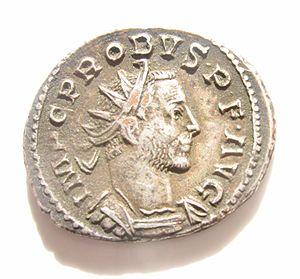
Le vignoble de Bourgogne est un vignoble français situé en Bourgogne-Franche-Comté dans les départements de l'Yonne, de la Côte-d'Or et de Saône-et-Loire. Il s’étend sur 250 km de longueur du nord de Chablis au sud du Mâconnais.
Le vézelay est un vin blanc d'appellation d'origine contrôlée (AOC) produit dans le vignoble de Bourgogne. Son vignoble est situé dans l'Yonne, à quarante cinq kilomètres au sud de Chablis et à trente kilomètres d'Irancy. Cette AOC s'étend sur les communes de Vézelay, Asquins, Saint-Père et Tharoiseau.
Probus est empereur romain de juillet 276 à octobre 282. Héritant d’un Empire romain réunifié, il continue l’œuvre de sécurisation des frontières et de reconstruction économique entamée par Aurélien.